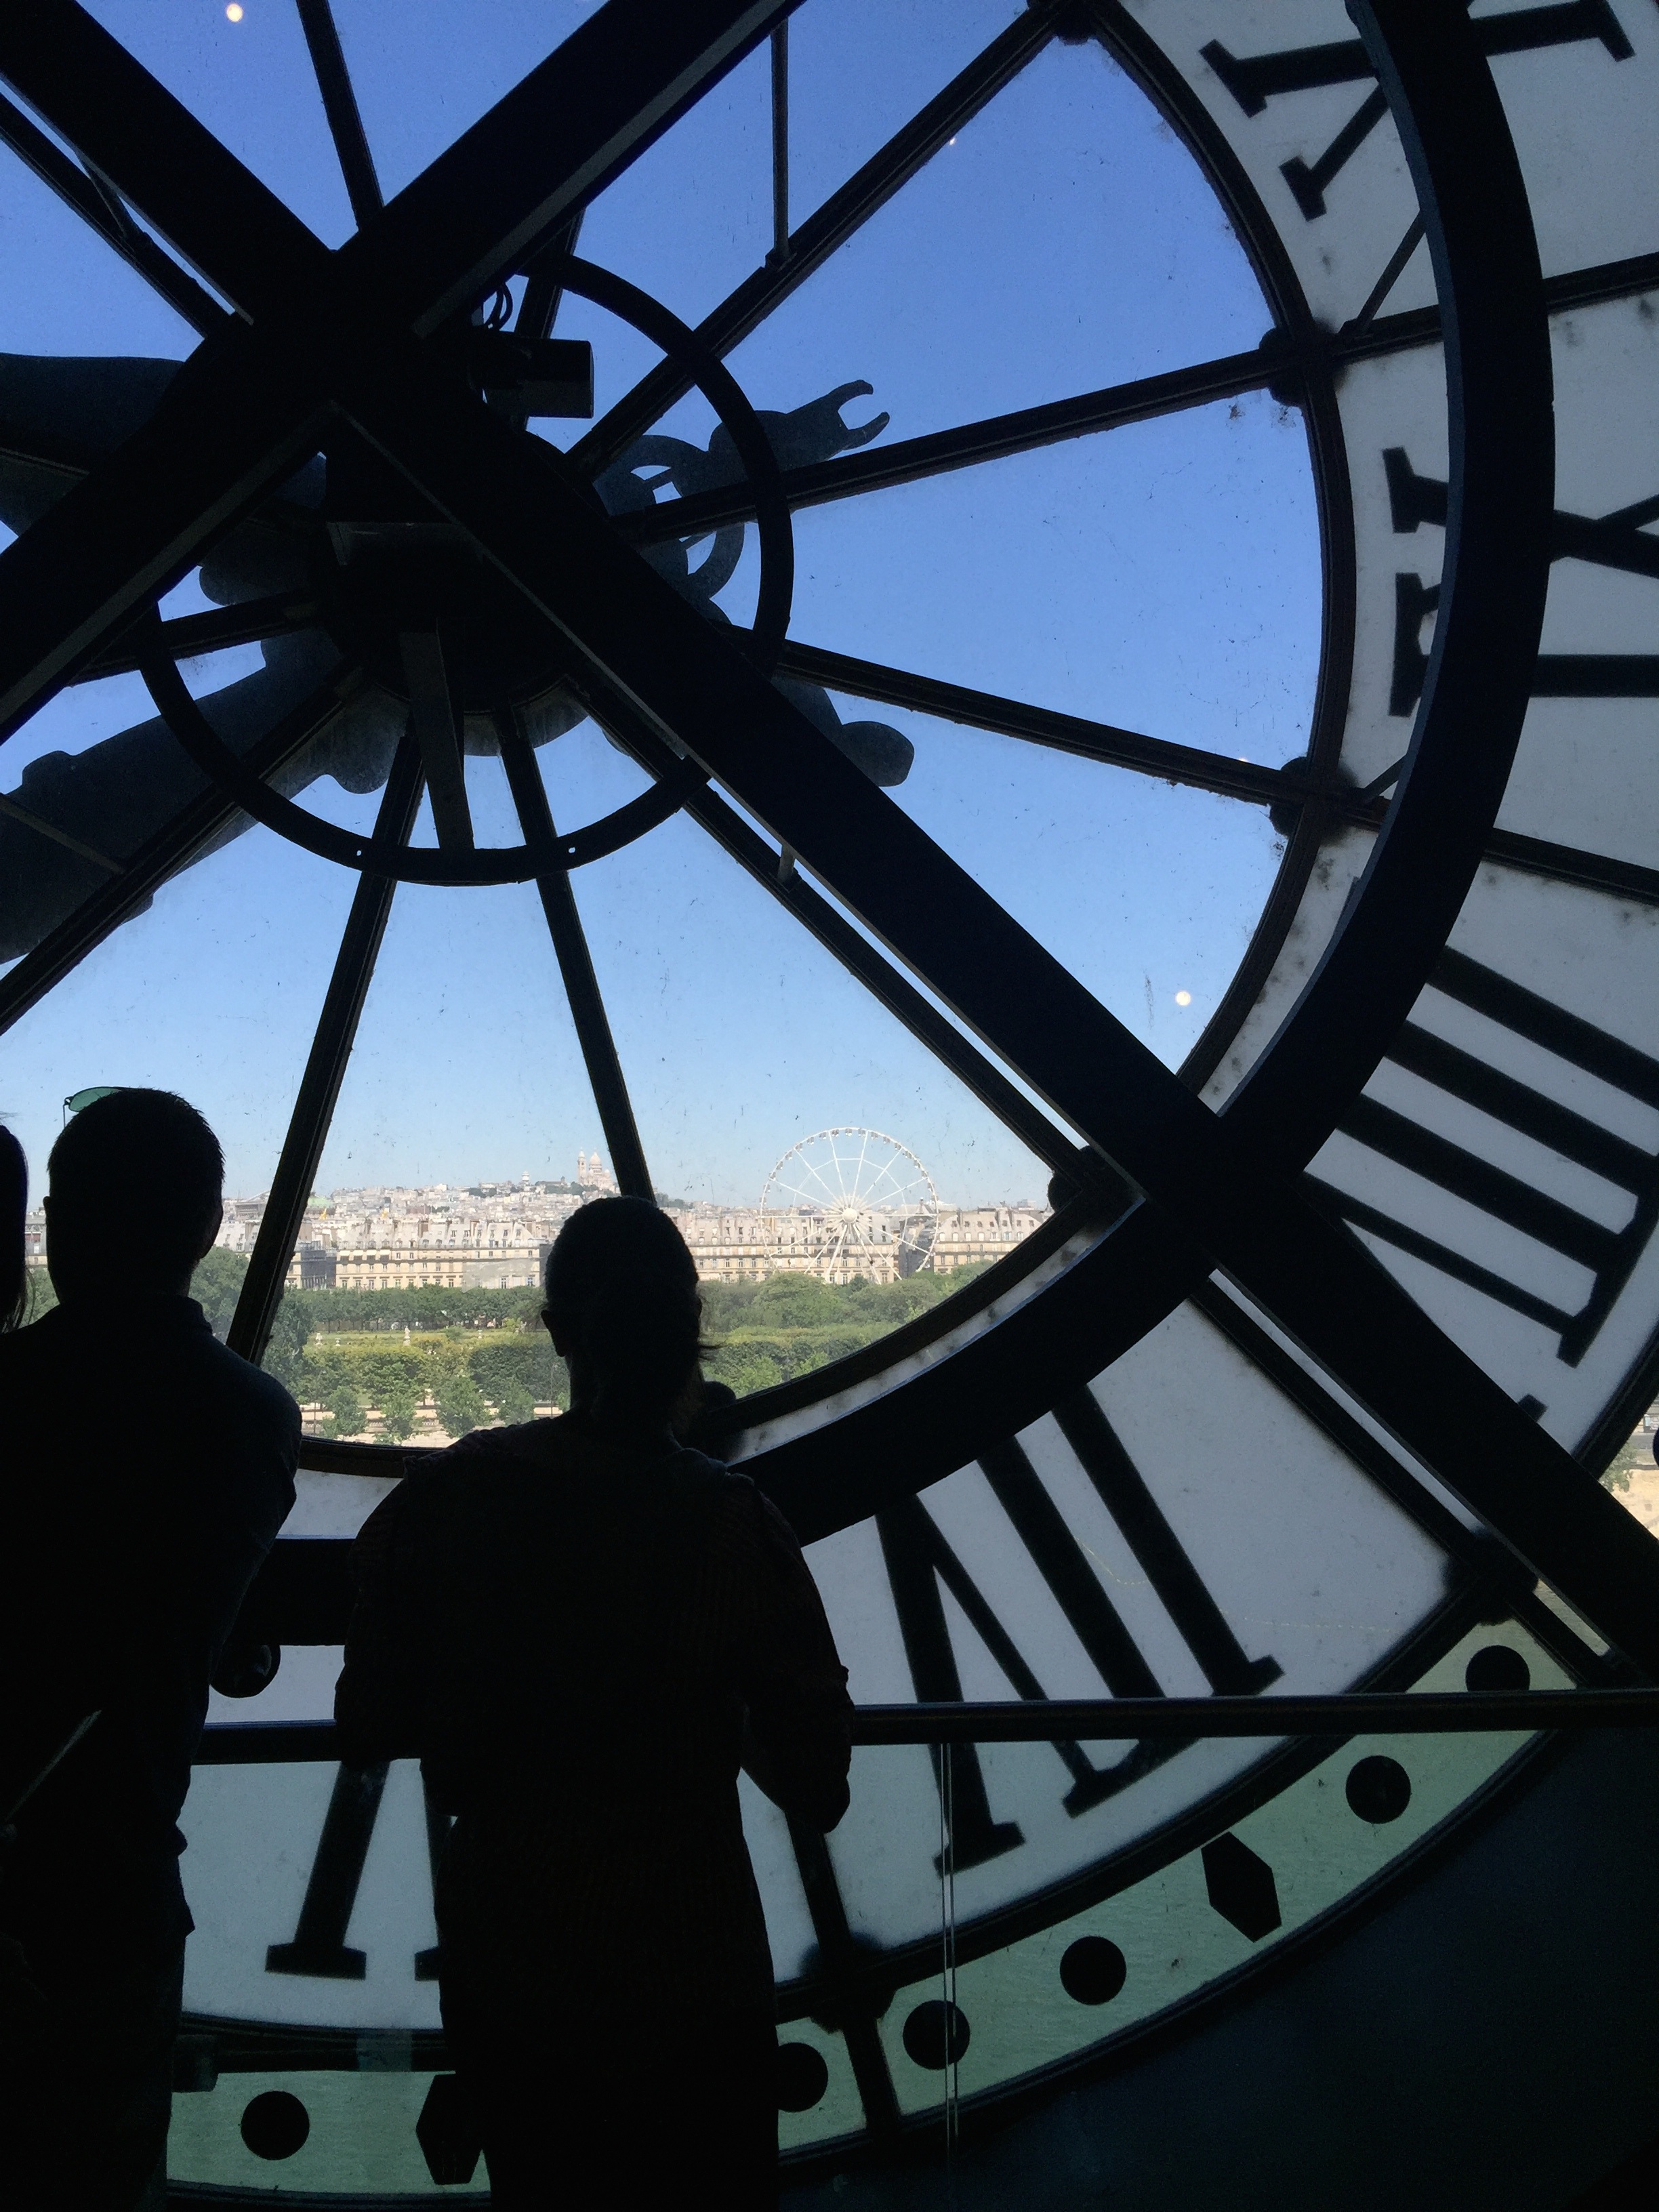
architecture, wheel, window, clock, time, paris, tourist, france, museum, landmark, blue, tourism, french, symmetry, european, dome, shape